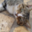
Label: cat